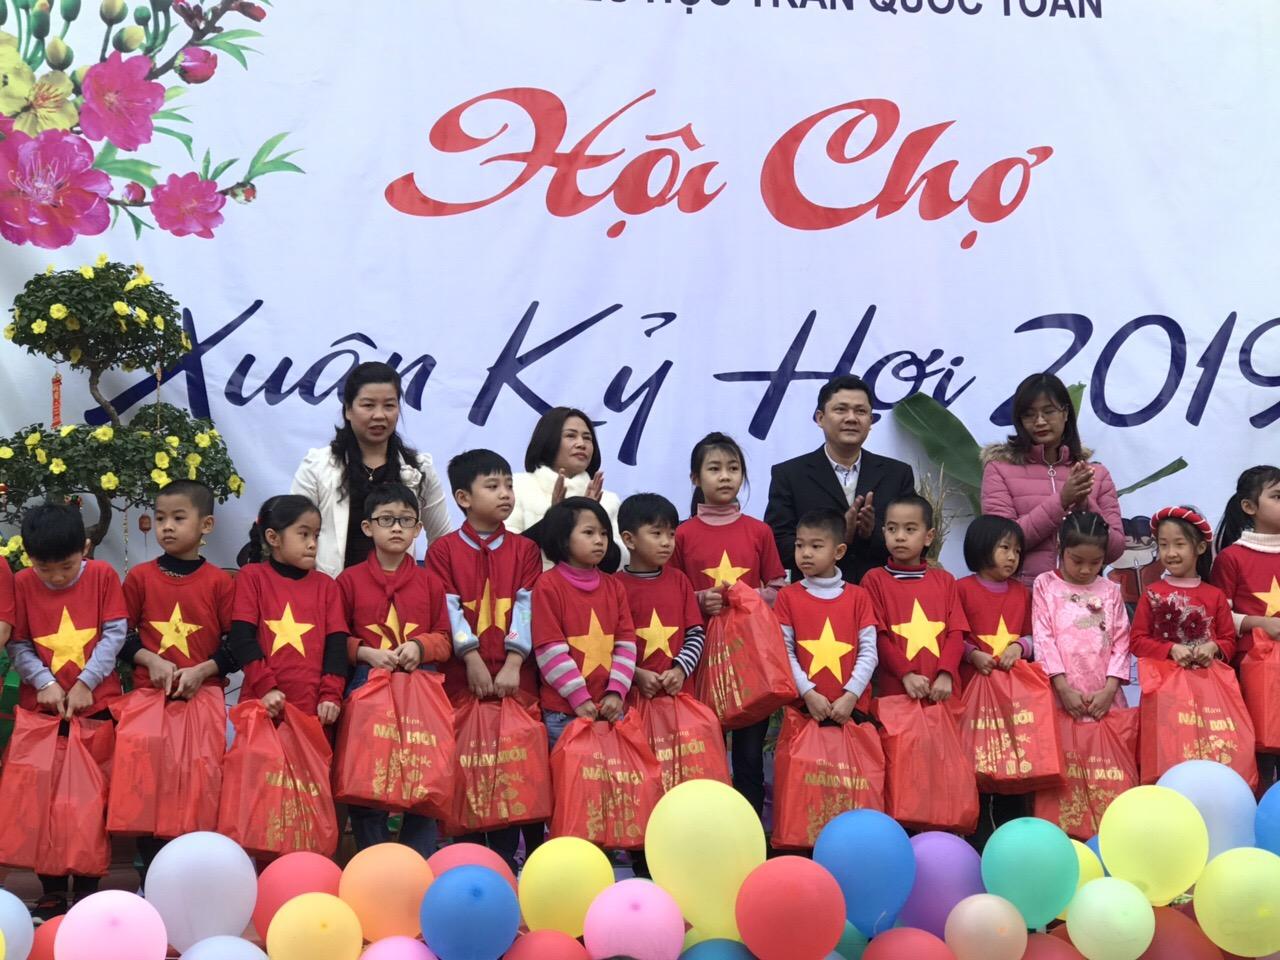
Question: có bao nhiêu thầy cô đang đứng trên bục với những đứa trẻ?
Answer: có bốn thầy cô đang đứng ở trên bục với những đứa trẻ